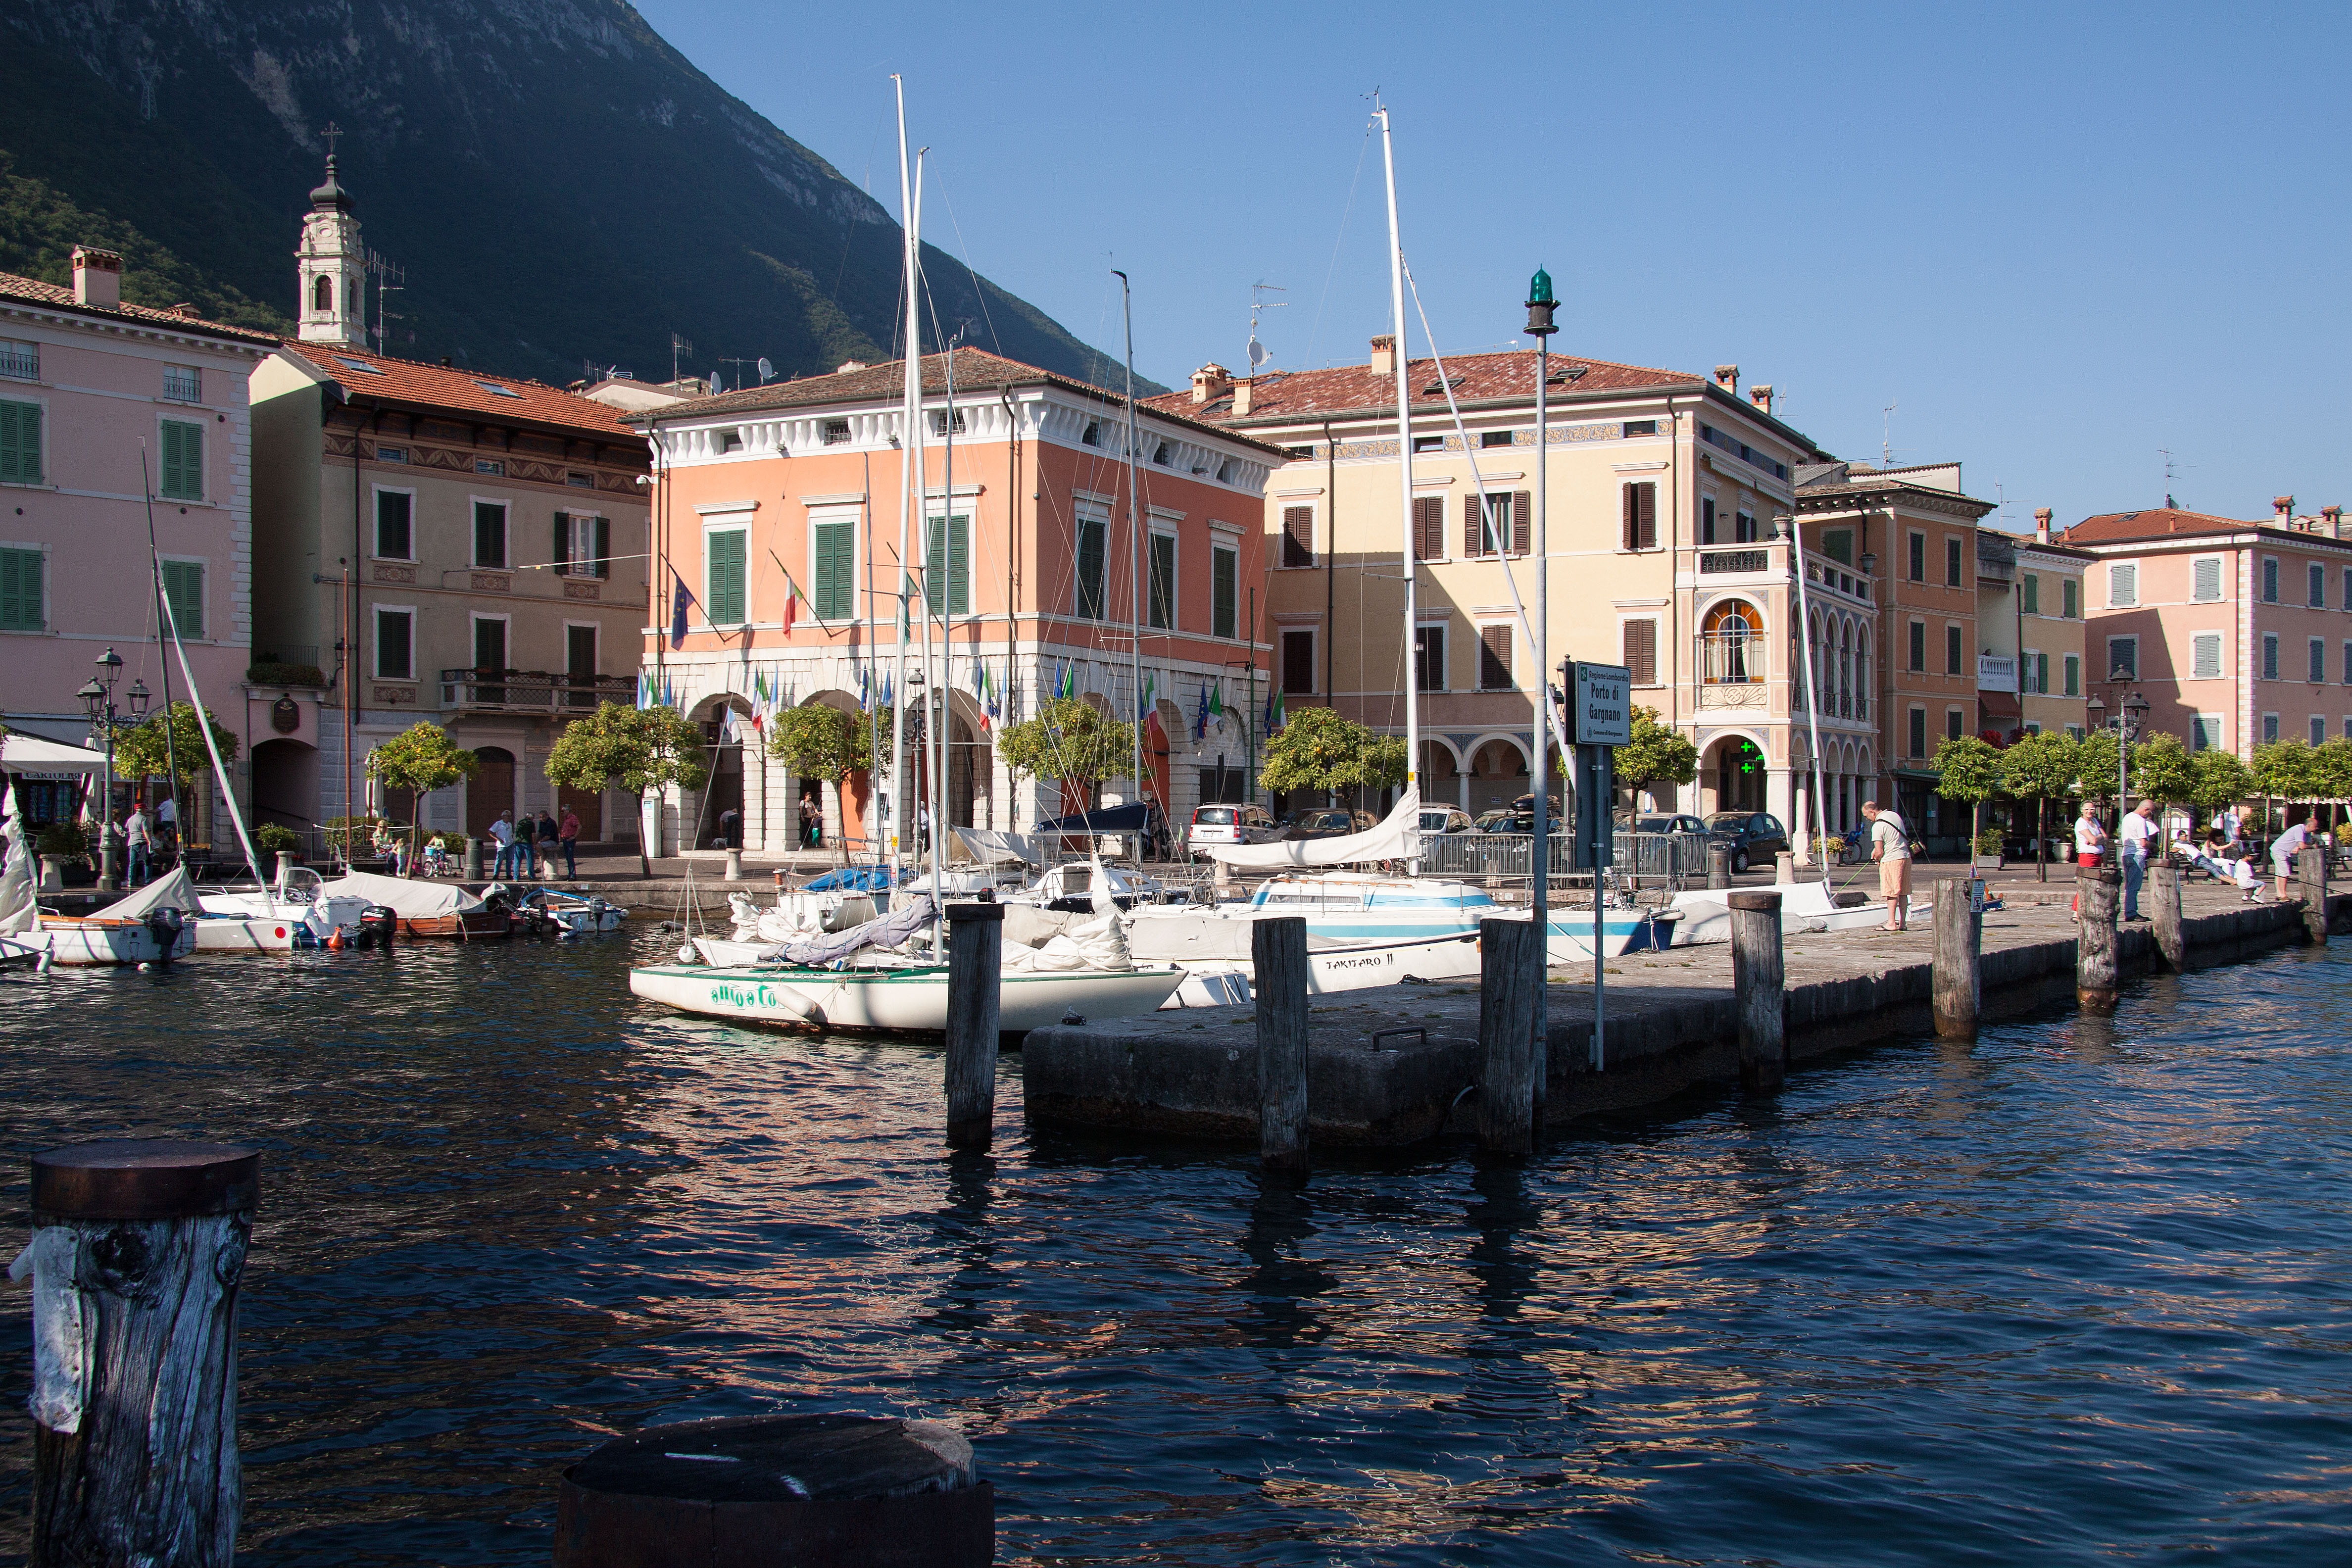
dock, architecture, boat, town, pier, river, canal, vehicle, romantic, harbor, marina, port, tourism, waterway, body of water, garda, place, boating, homes, ships, channel, gondola, dolphin, piles, landform, gargnano, holzdalben